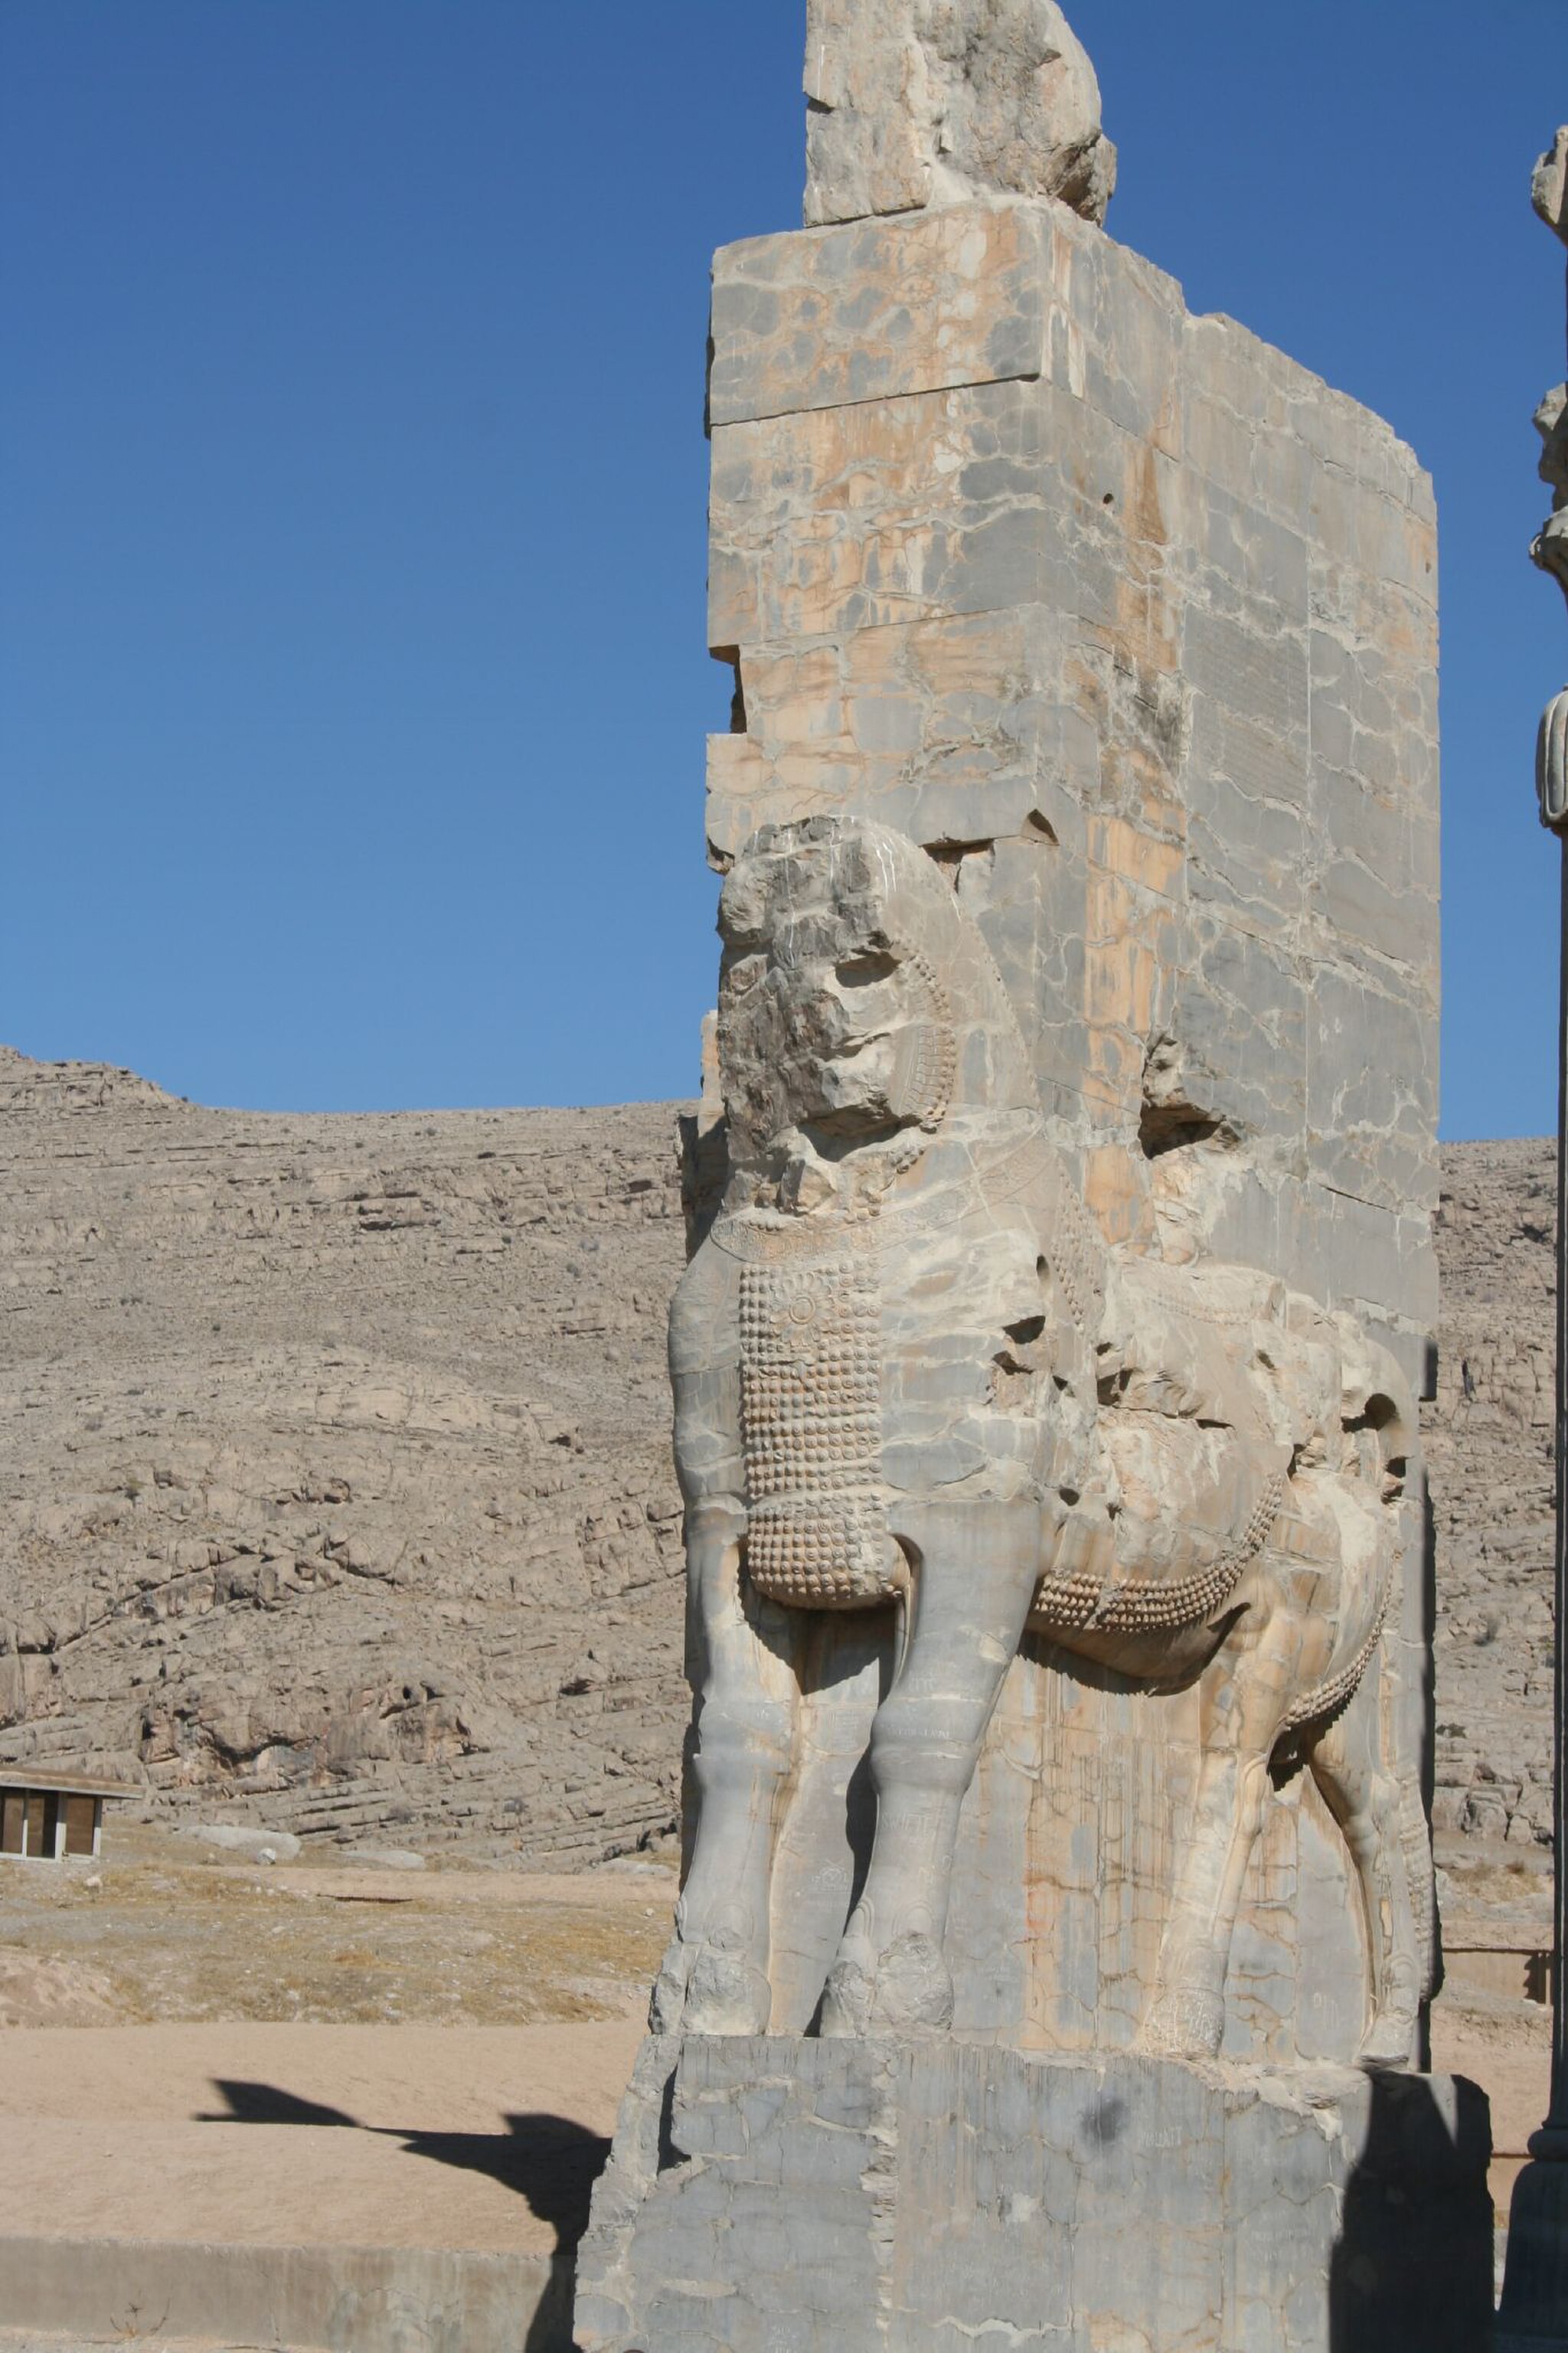
Title: Iran IMG 9988 (316579947)
Description: IMG_9988
Date: 2006-11-17 10:45
Categories: Flickr images reviewed by FlickreviewR 2, 2006 in Persepolis, Details of Gate of All Nations